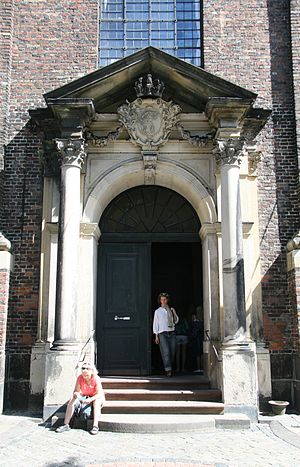
Vor Frelsers Kirke (København) / Kirkebygningen
Hovedindgangen.
Vor Frelsers Kirke ligger i Sankt Annæ Gade på Christianshavn i Københavns Kommune. Kirken er mest kendt for sit spiralsnoede spir, men den rummer også en imponerende, udskåret orgelfacade fra 1698 og Nicodemus Tessins mesterstykke af en altertavle.